Frank McCoy (American football)

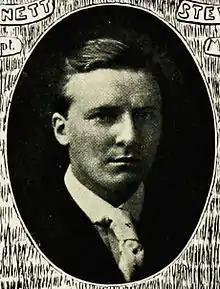
McCoy pictured in "The Prism 1917", Maine yearbook

Francis James McCoy (February 26, 1881 – February 9, 1954) was an American football coach. He served as the head football coach at the University of Maine from 1905 through 1908, compiling a record of 12–15–5.